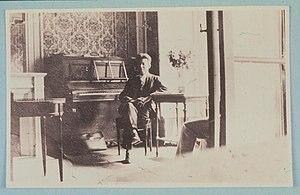
Pridi Banomyong, né le 11 mai 1900 dans la province d'Ayutthaya en Thaïlande, et mort le 2 mai 1983 à Paris en France, est un homme d'État thaïlandais.